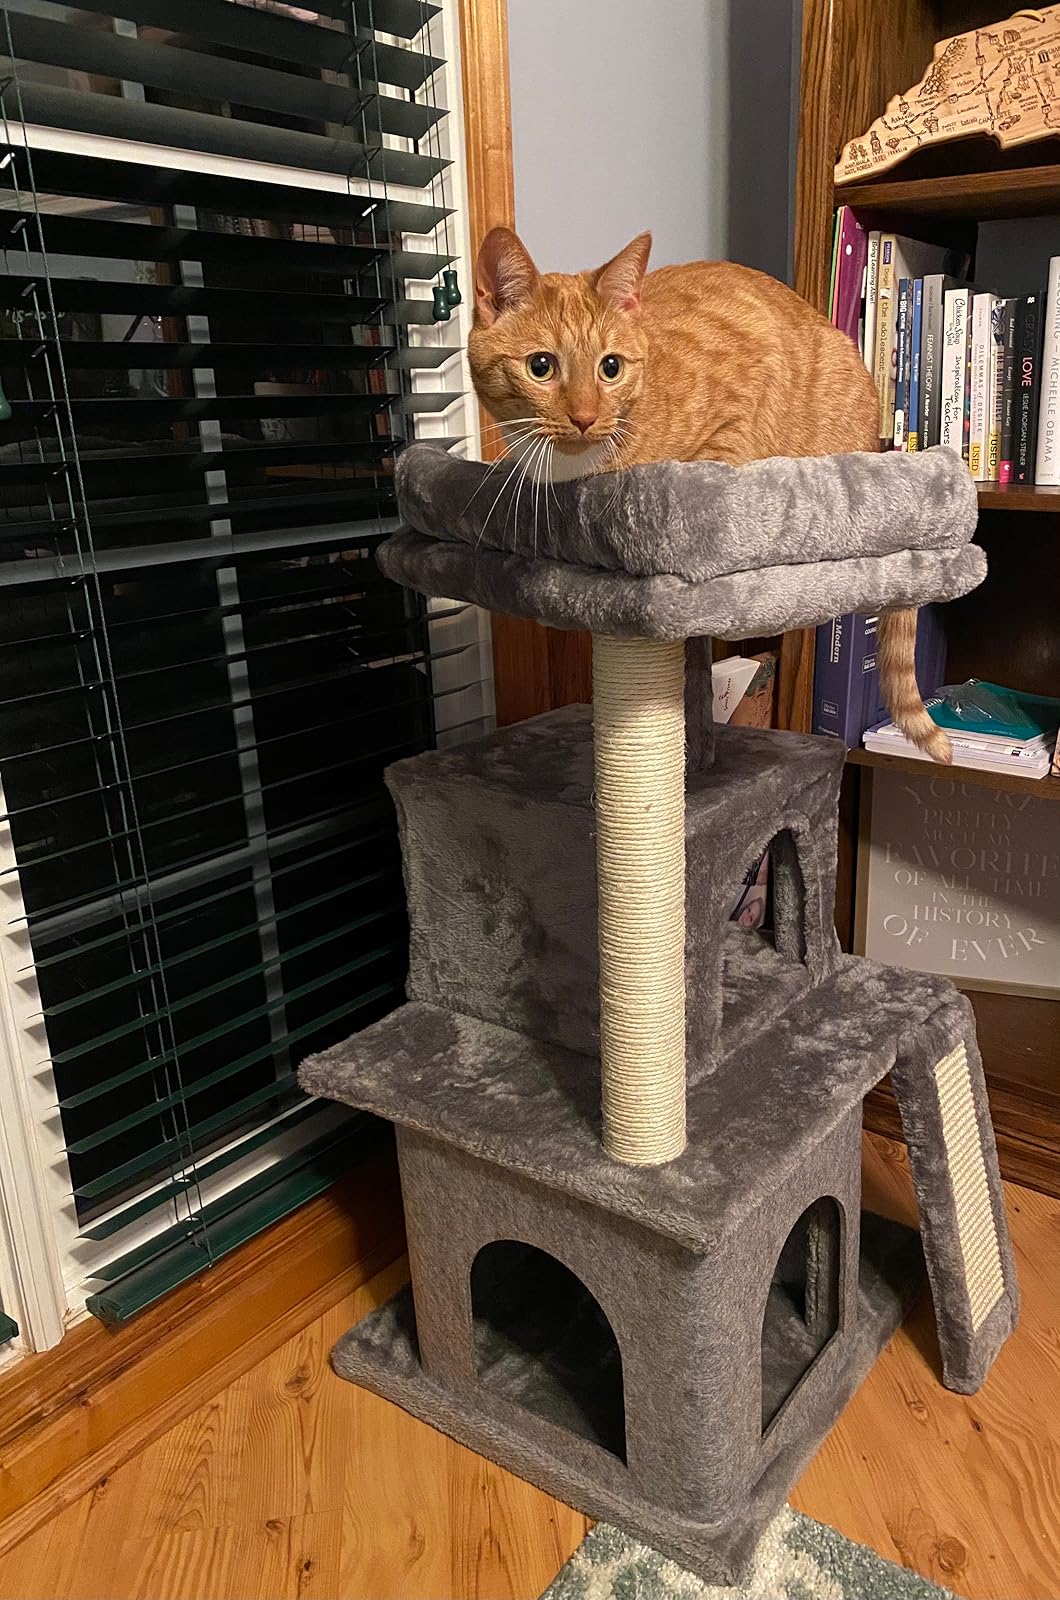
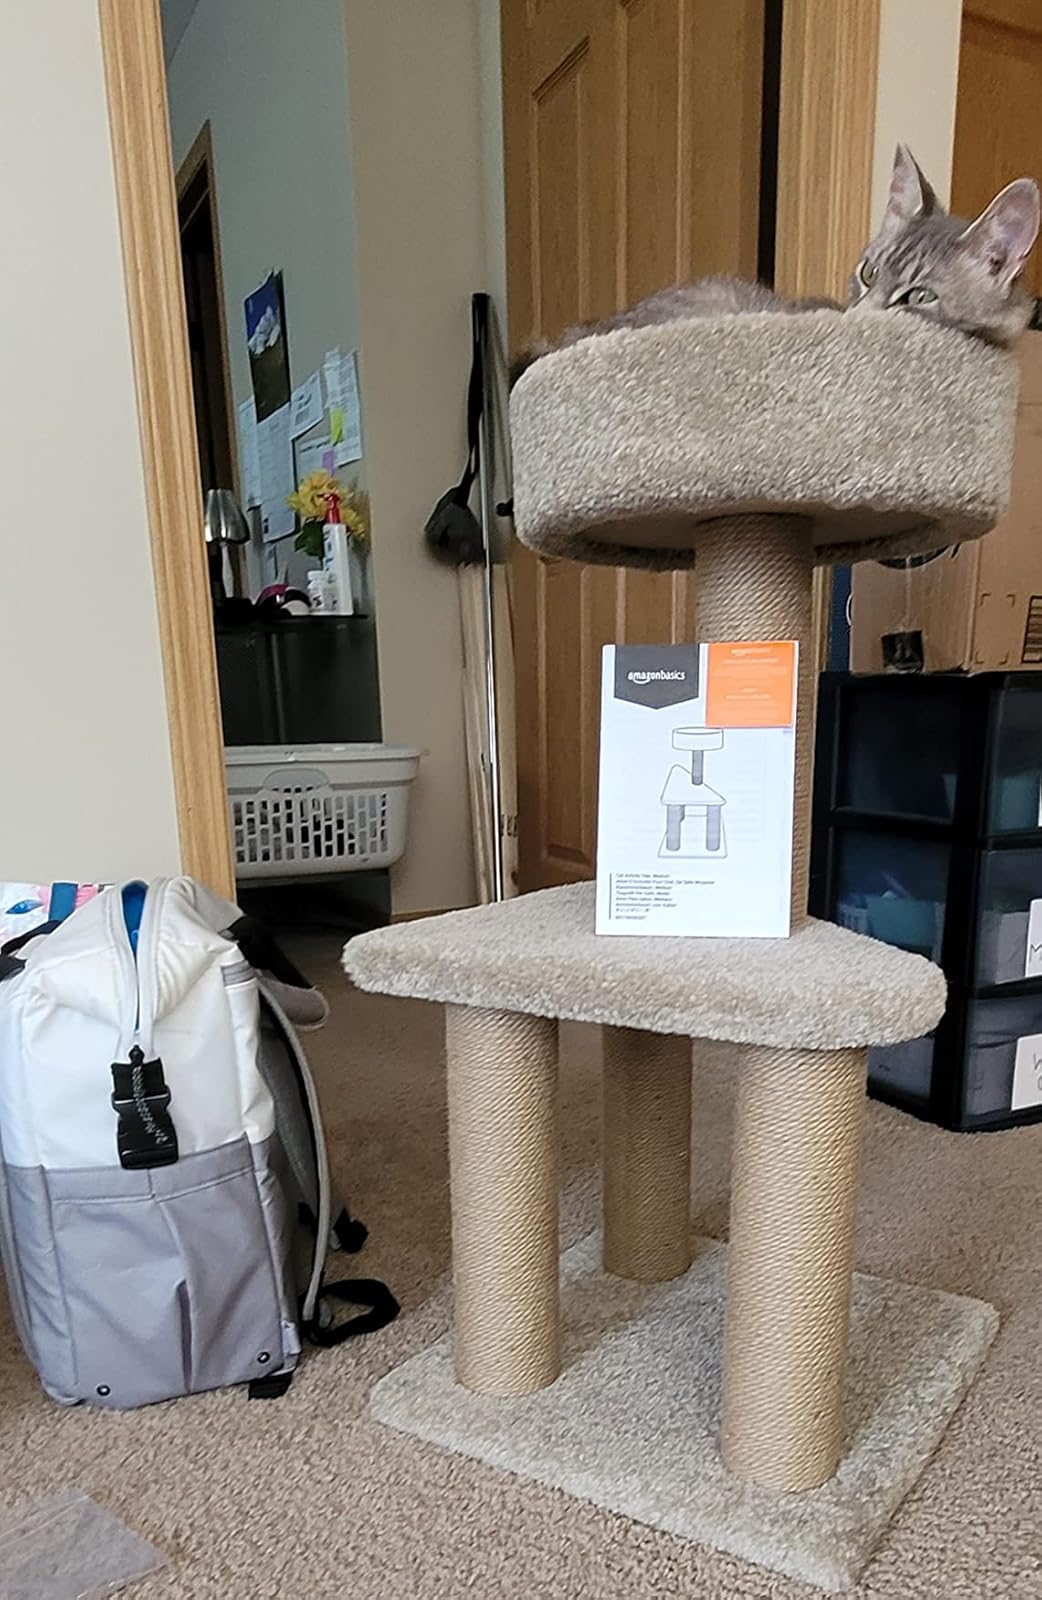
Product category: items_cat tree
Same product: no